Viajero

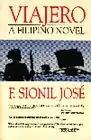
Book cover for F. Sionil José's novel "Viajero".

Viajero, Spanish for "The Wanderer" or "The Traveller", is a 1993 English-language novel written by Filipino author F. Sionil José. The literary theme is about the constant search of the Filipino people for “social justice and moral order”. "Viajero" is one of the literary representatives embodying the fulfillment of the Filipinos' "emergent-nationalism".